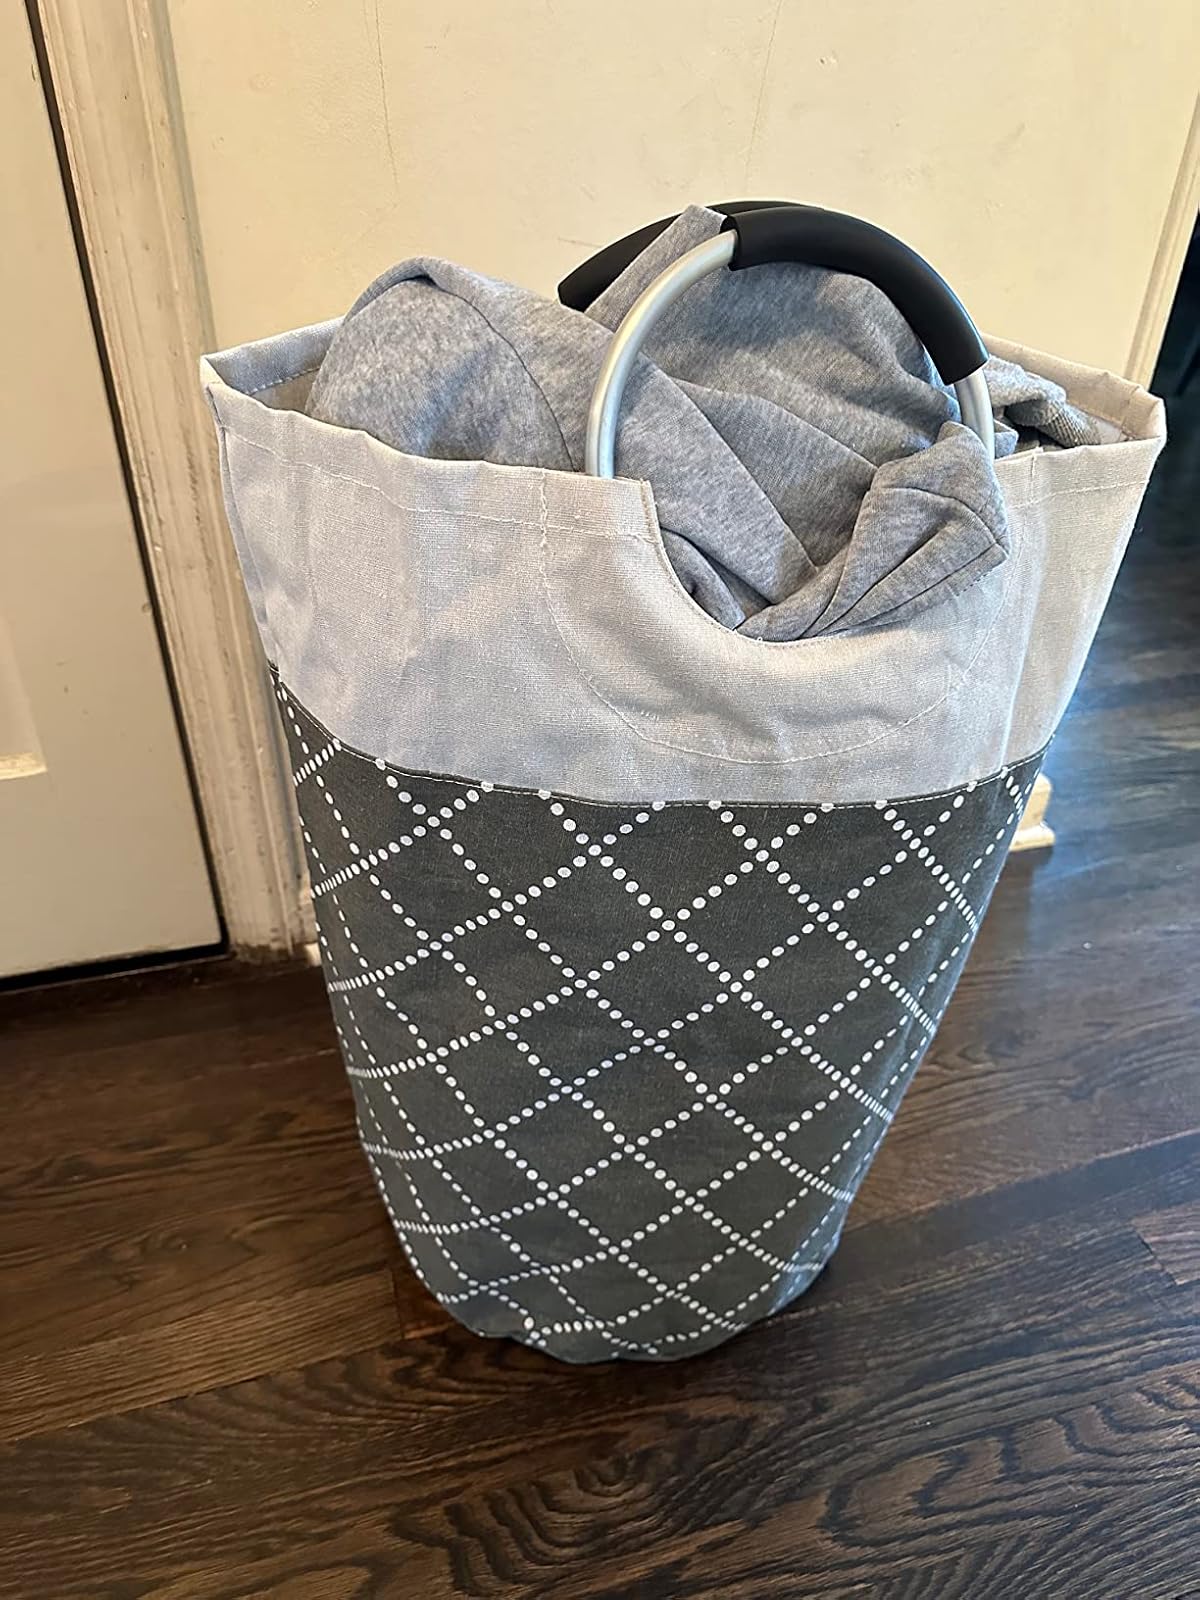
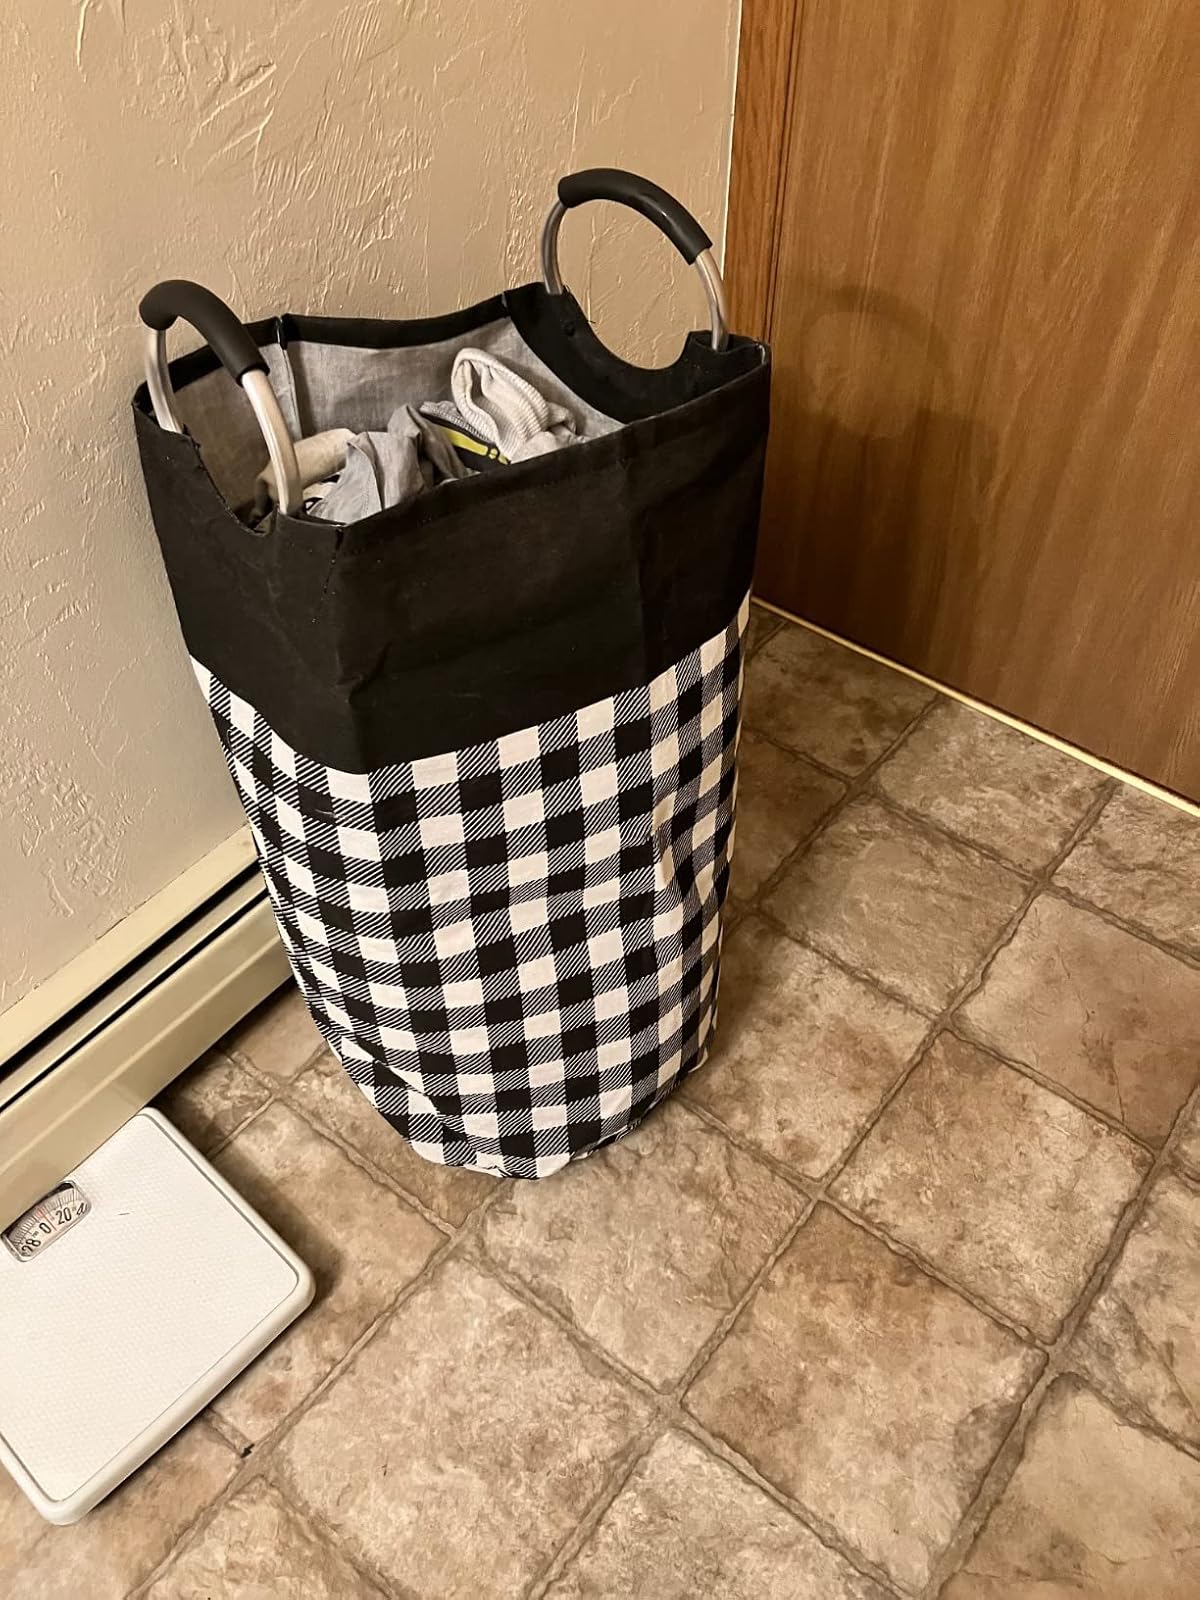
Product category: items_hamper
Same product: no